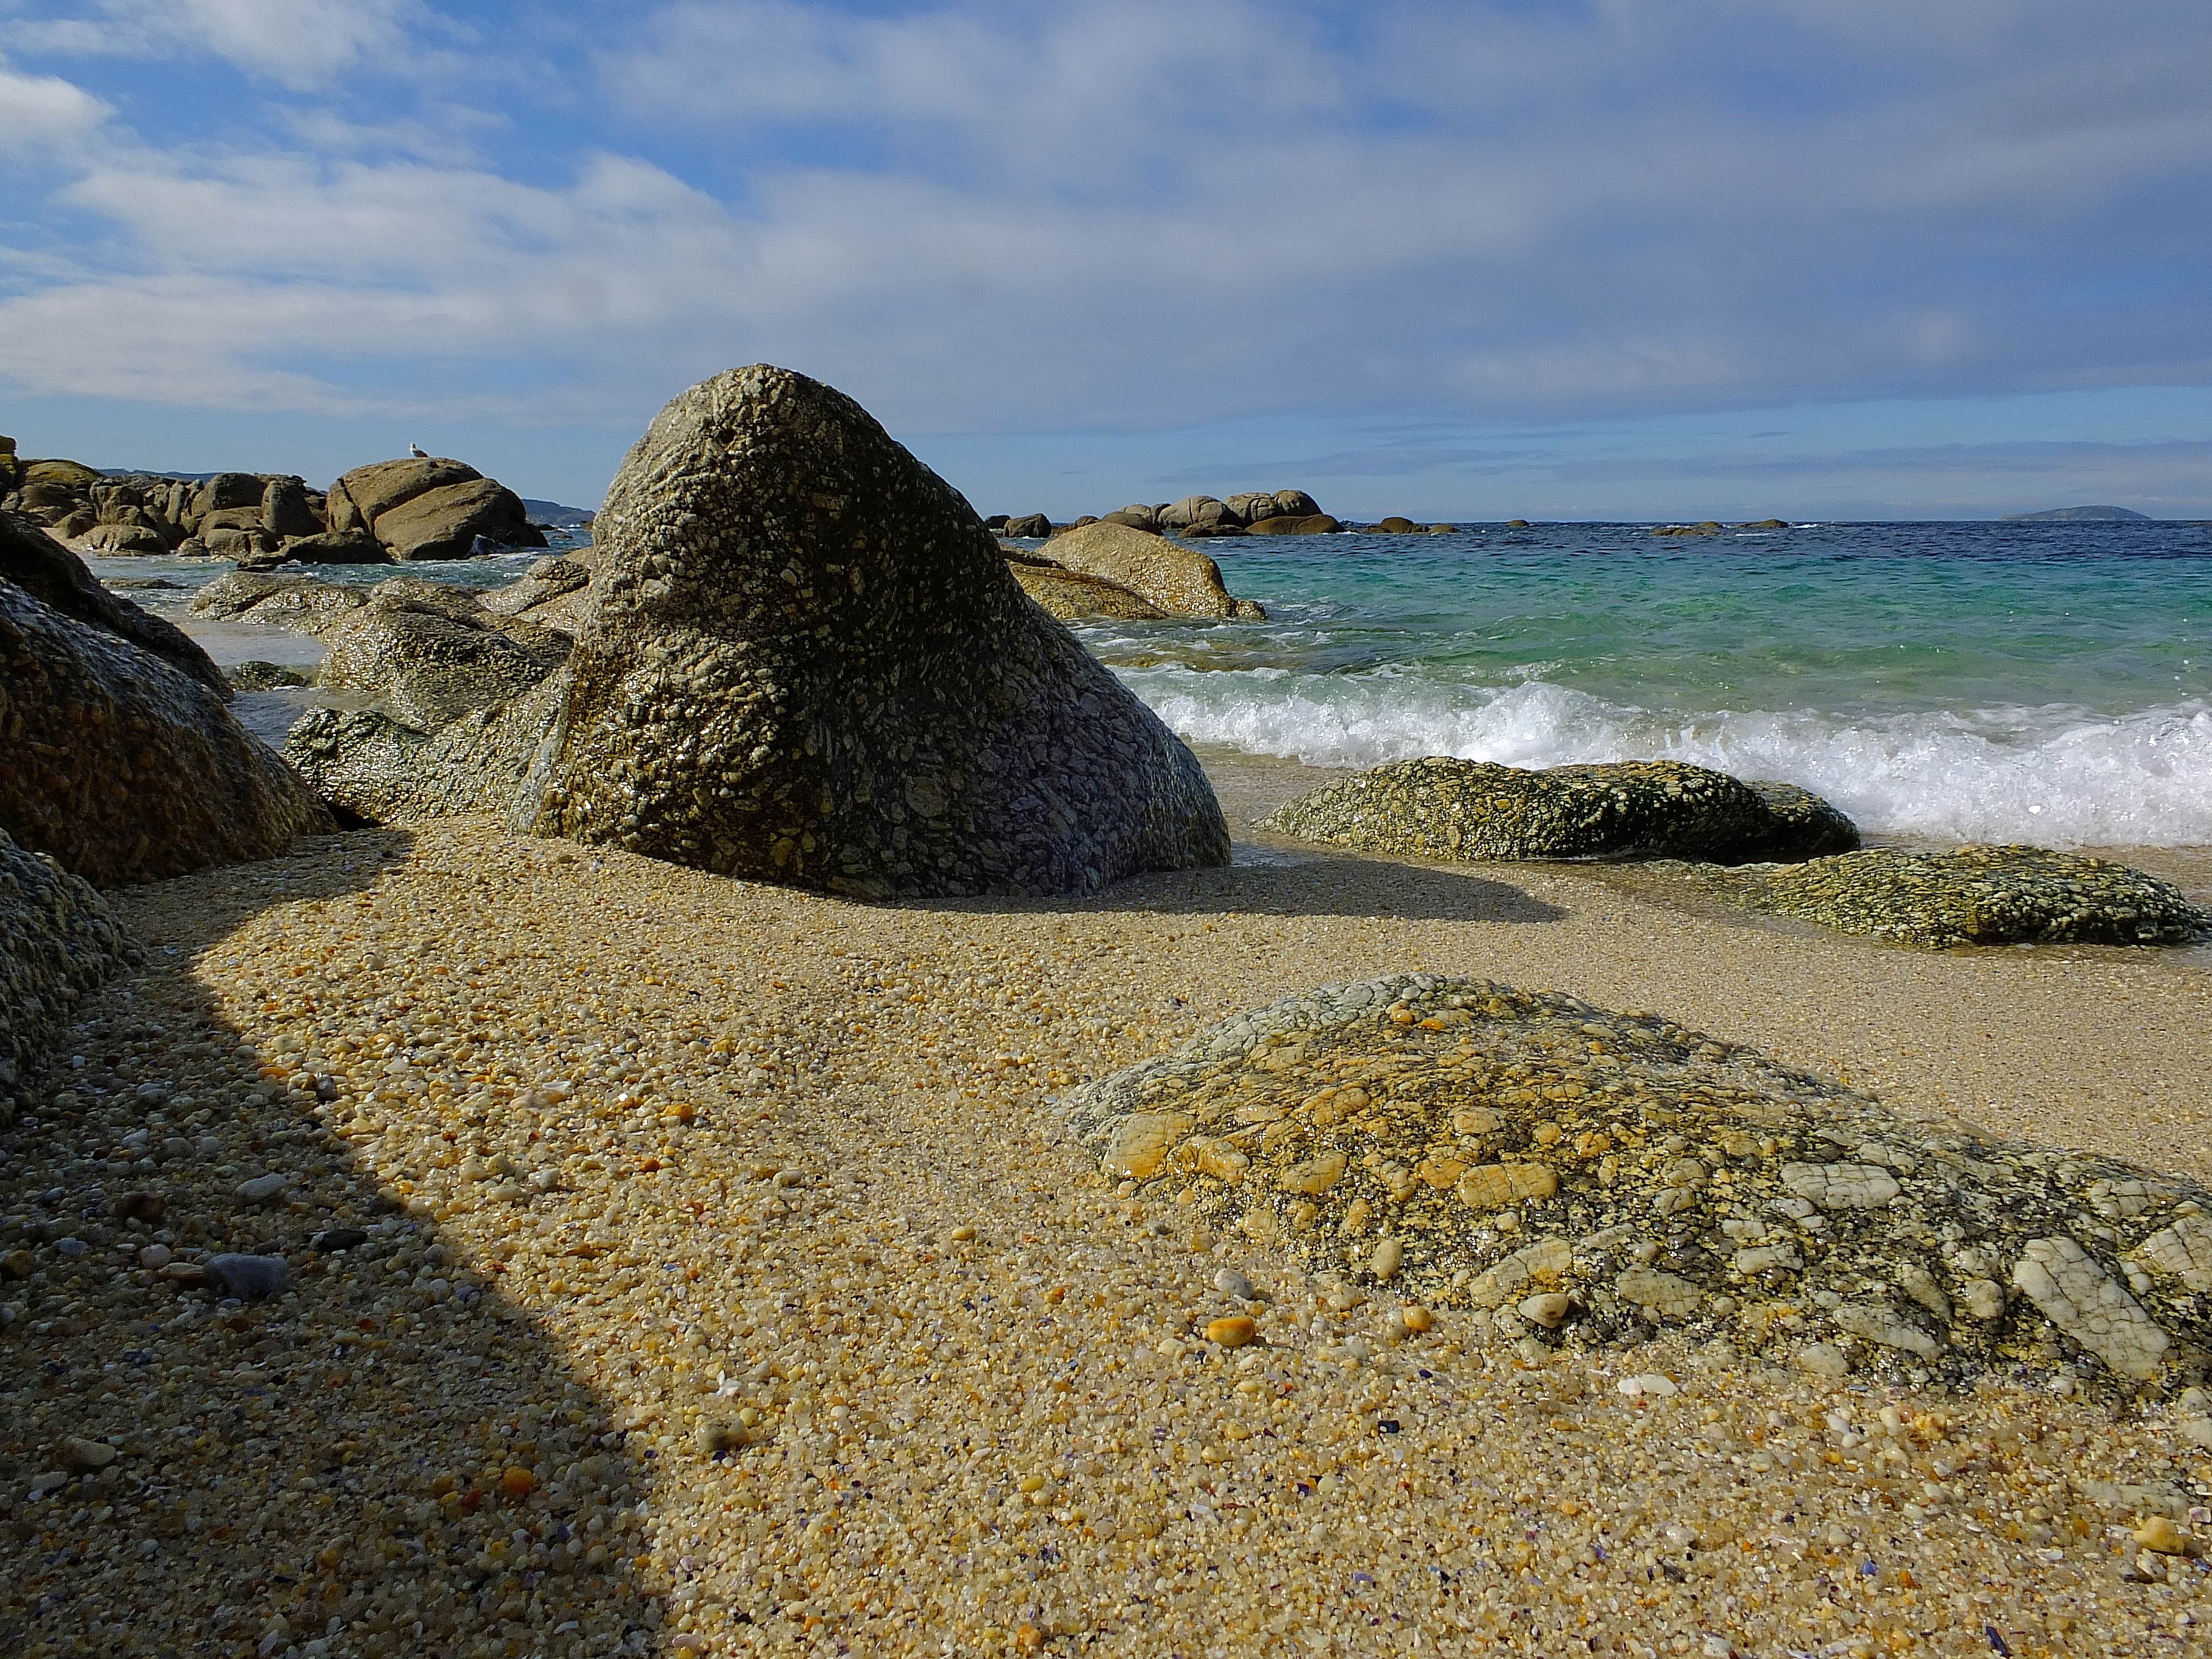
beach, landscape, sea, coast, sand, rock, ocean, shore, wave, cliff, bay, terrain, material, body of water, spain, geology, espaa, galicia, pontevedra, paisajes, cape, ggl1, gaby1, fujifilmxs1, wind wave